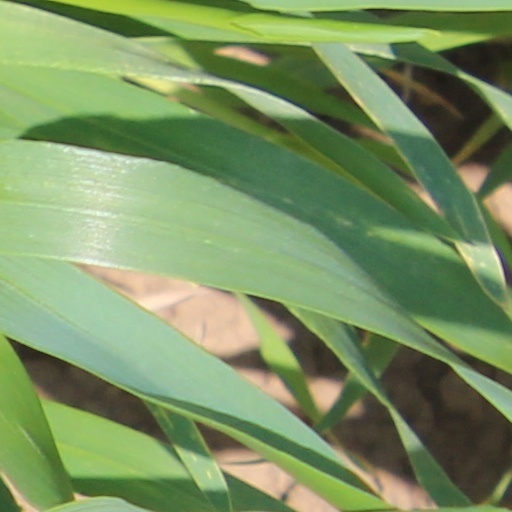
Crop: wheat